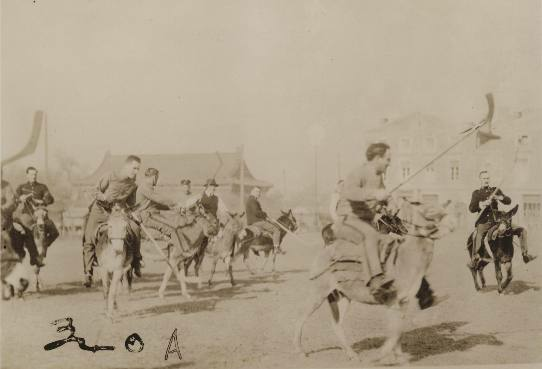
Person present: Yes